Thomas Seward

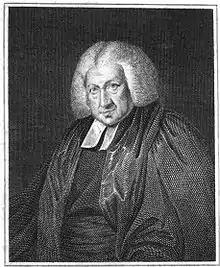
Thomas Seward, engraving after Joseph Wright of Derby.

Thomas Seward (1708 – 4 March 1790) was an English Anglican clergyman, author and editor who was part of the Lichfield intellectual circle that included Samuel Johnson, Erasmus Darwin and his own daughter Anna Seward, amongst others.